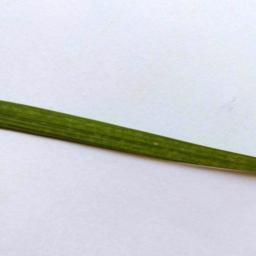
Label: Rice___Brown_Spot